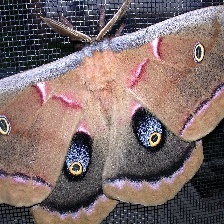
Species: POLYPHEMUS MOTH